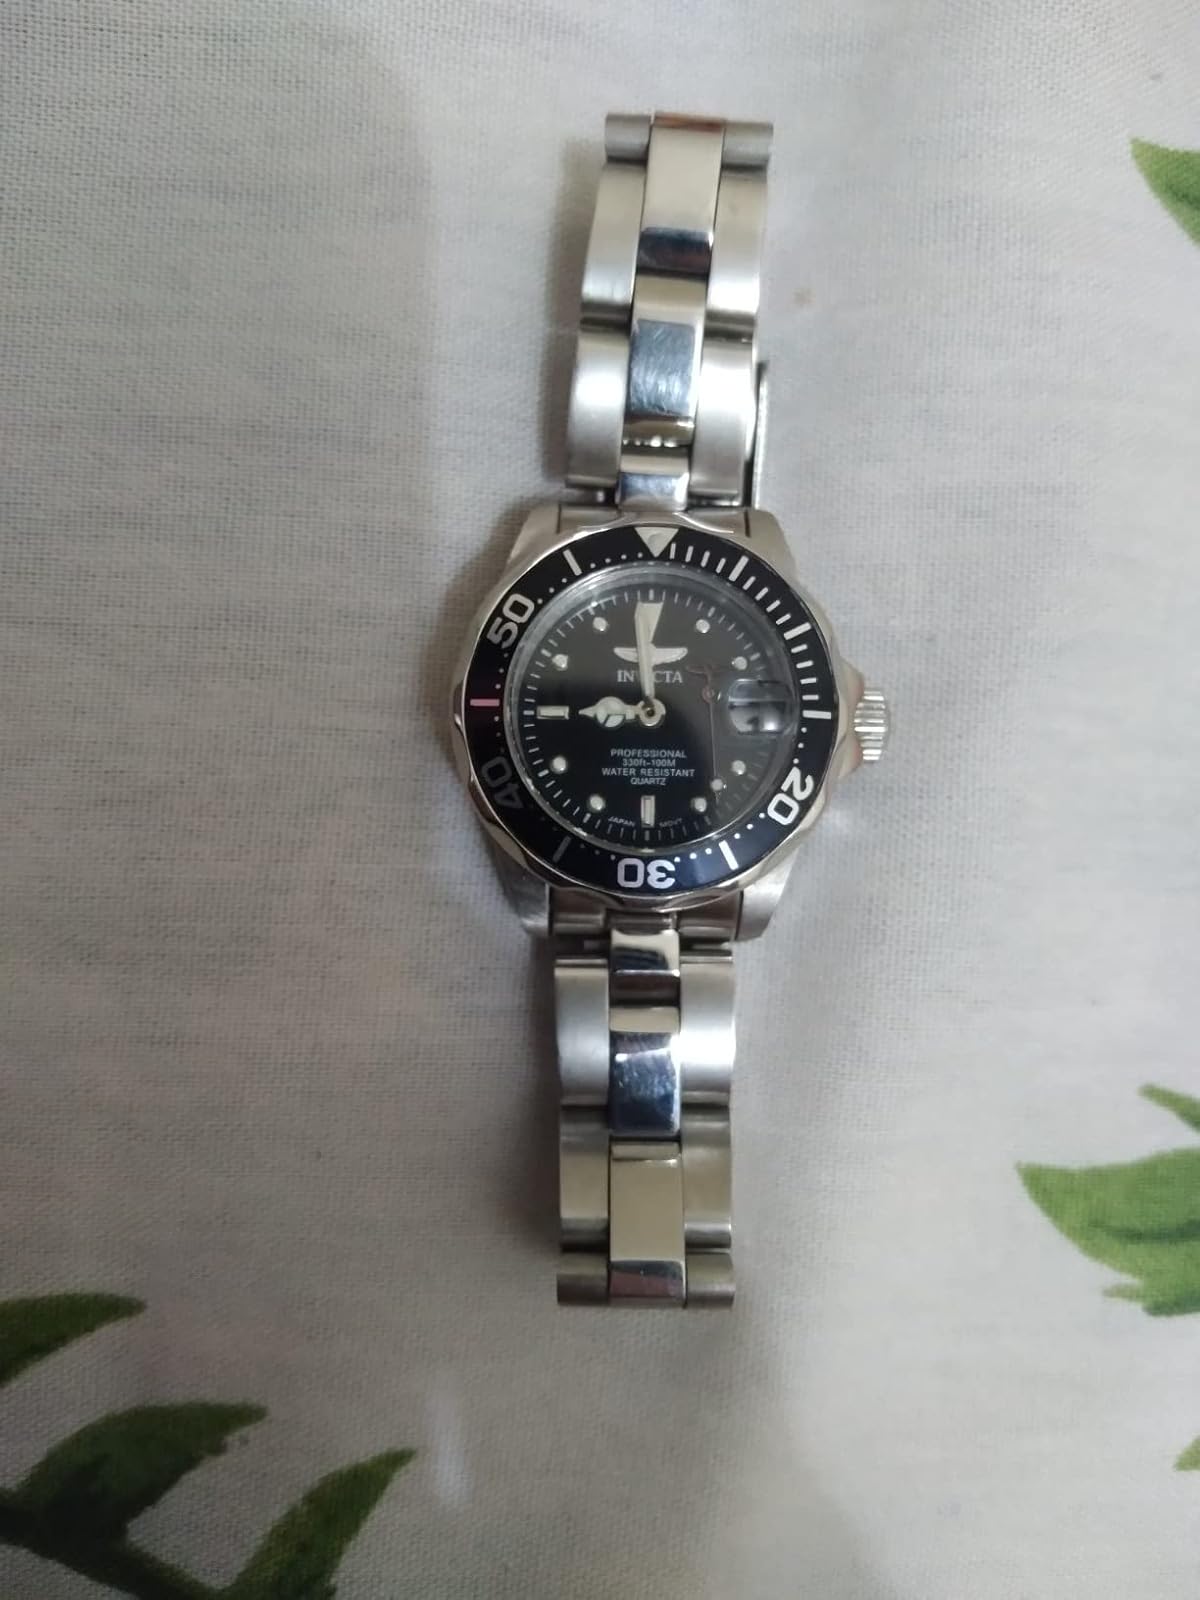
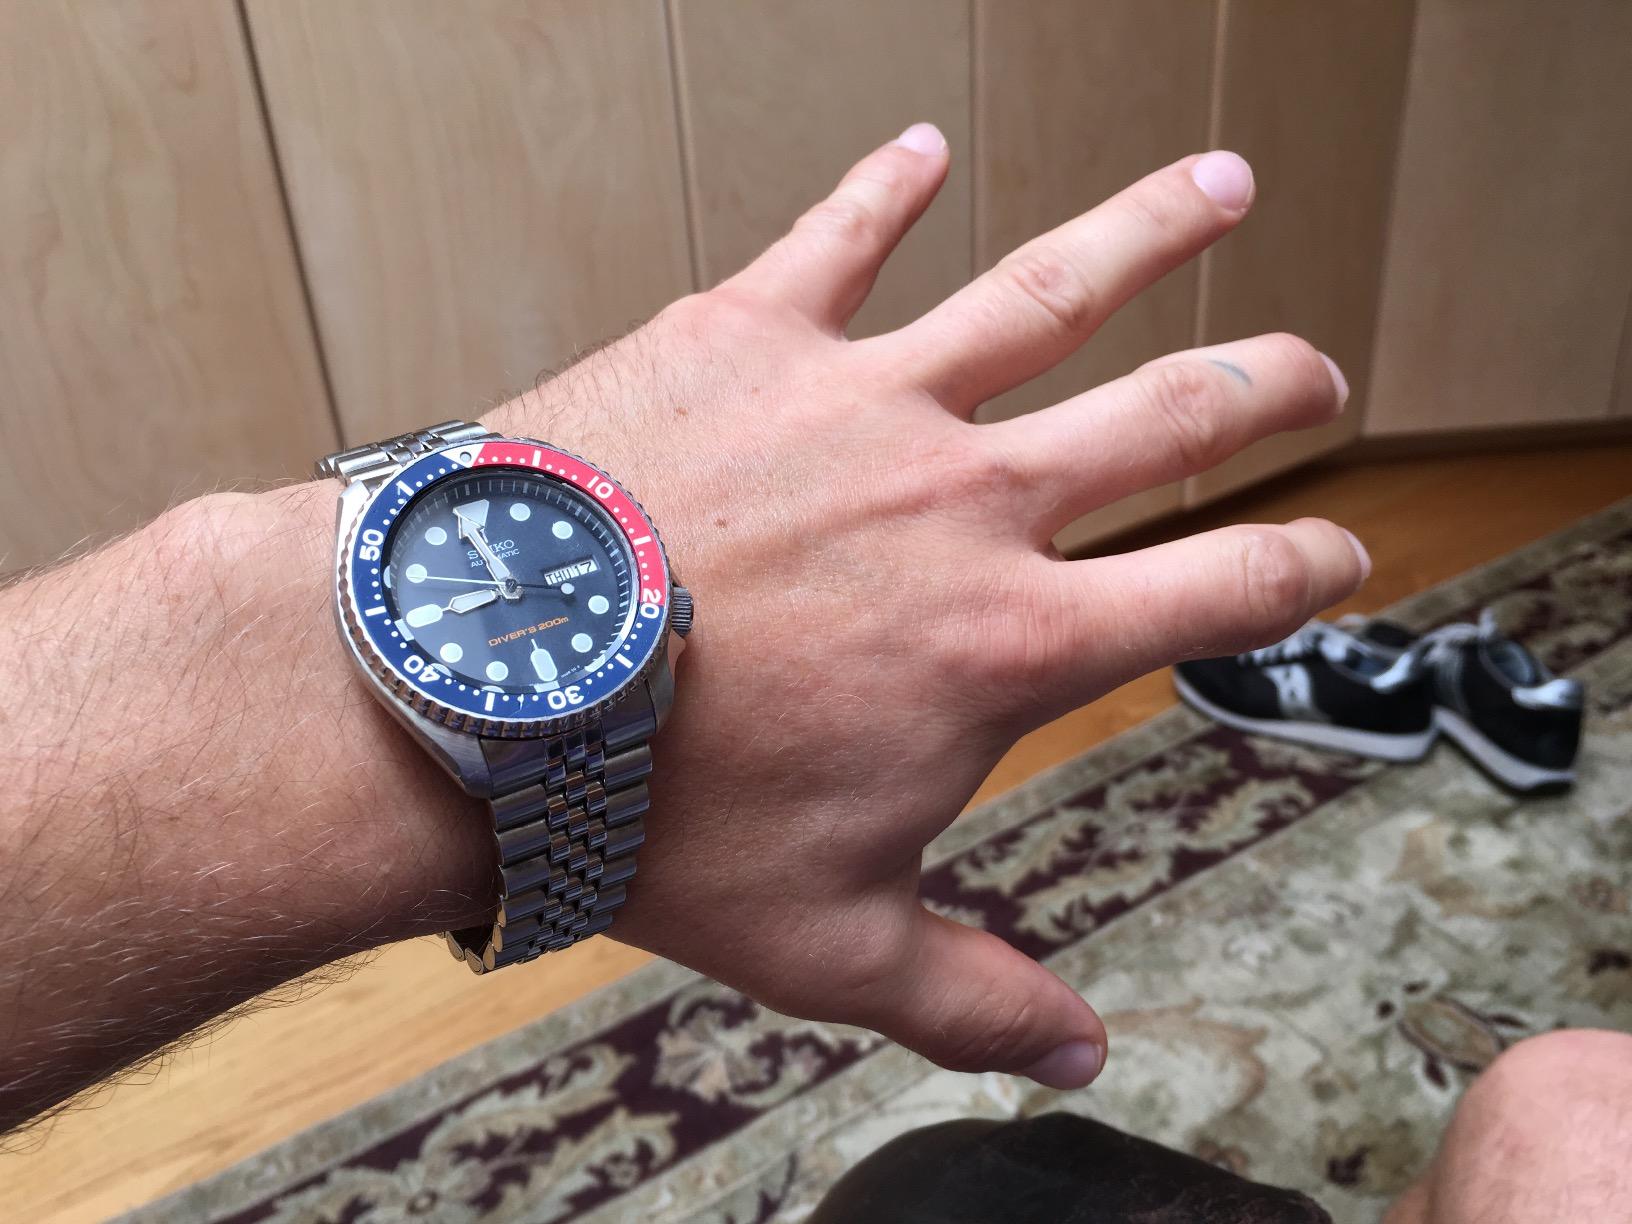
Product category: accessories_watch
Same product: no